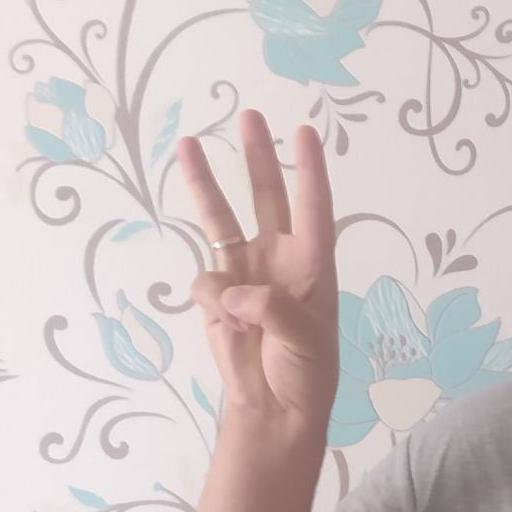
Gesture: three